The Canterville Ghost (Knaifel opera)

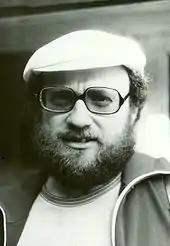
Alexander Knaifel, 1982

The Canterville Ghost (also "The Ghost of Canterville") is an opera by the Russian composer Alexander Knaifel in three acts for 18 singers and chamber orchestra, also in an abridged version for two soloists and chamber orchestra.